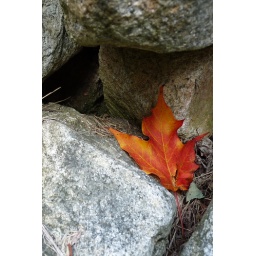
leaf in rock wall 2